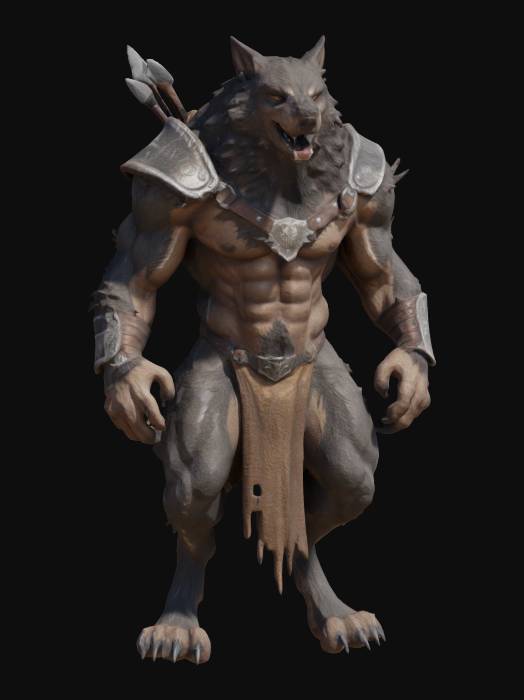
미적 점수 (1~10점): 7